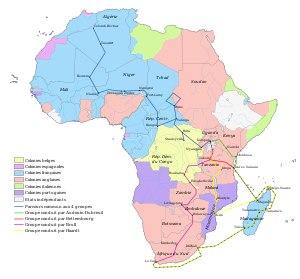
Le cinéma colonial est un genre cinématographique qui mélange divertissement, intérêt scientifique et propagande.